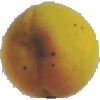
Label: Peach 2